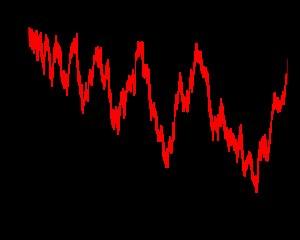
En théorie des nombres, la conjecture de Pólya énonce que la plupart des entiers naturels inférieurs à un entier donné ont un nombre impair de facteurs premiers. La conjecture a été proposée par le mathématicien hongrois George Pólya en 1919. En 1958, il a été prouvé que celle-ci était fausse. La taille du plus petit contre-exemple est souvent utilisée pour montrer qu'une conjecture peut être vraie pour beaucoup de nombres tout en étant fausse.